Métamorphoses (2014 film)

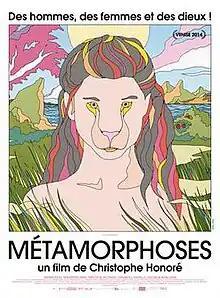
Film poster

Métamorphoses ("Transformations") is a 2014 French drama film written and directed by Christophe Honoré and starring Amira Akili, Sébastien Hirel, Damien Chapelle, Mélodie Richard and George Babluani.